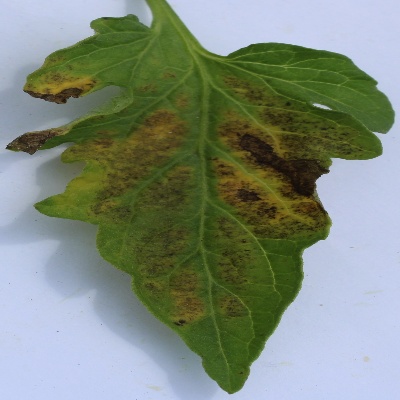
Crop: Tomato
Condition: septoria leaf spot